El-Ouali Mustapha Sayed

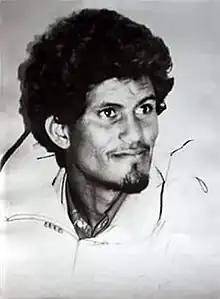

El-Ouali Mustapha Sayed (also known as "El Uali", "El-Wali", "Luali" o"r Lulei"; ; 1948 – 9 June 1976) was a Sahrawi nationalist leader, co-founder and second Secretary-General of the Polisario Front.